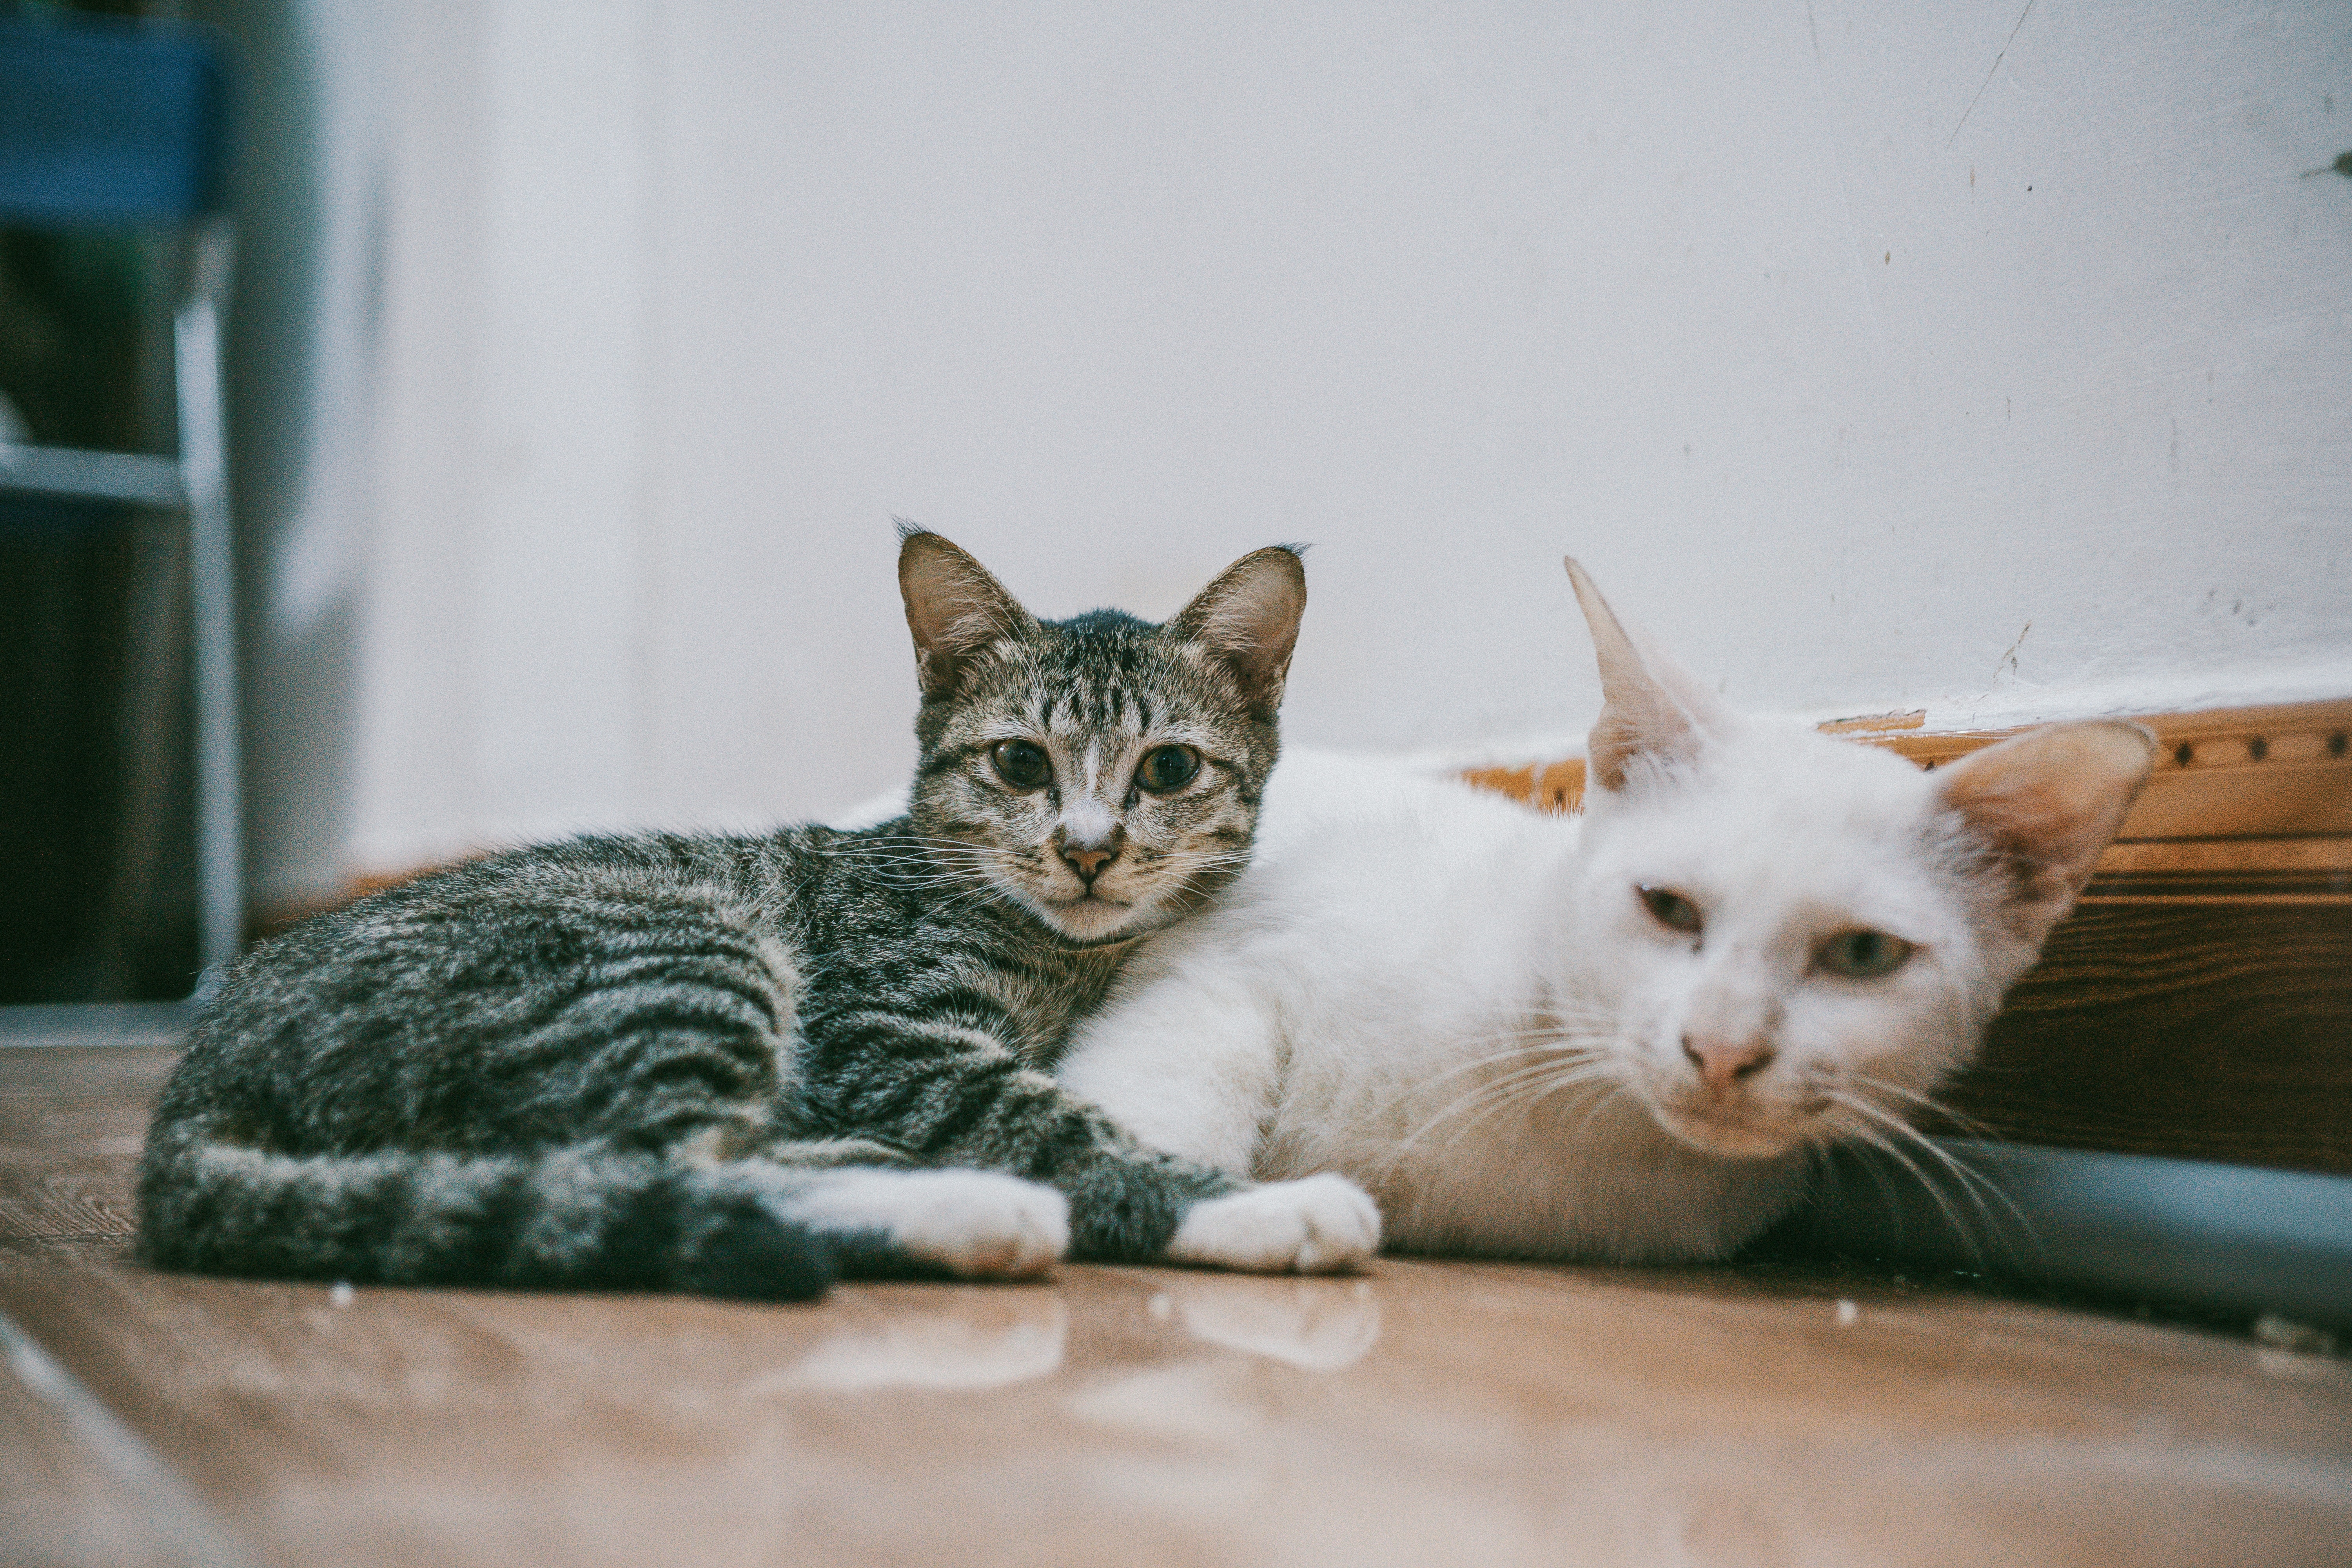
cat, mammal, vertebrate, small to medium sized cats, felidae, whiskers, european shorthair, aegean cat, carnivore, domestic short haired cat, tabby cat, kitten, asian, dragon li, american shorthair, Arabian mau, american wirehair, Ojos azules, polydactyl cat, australian mist